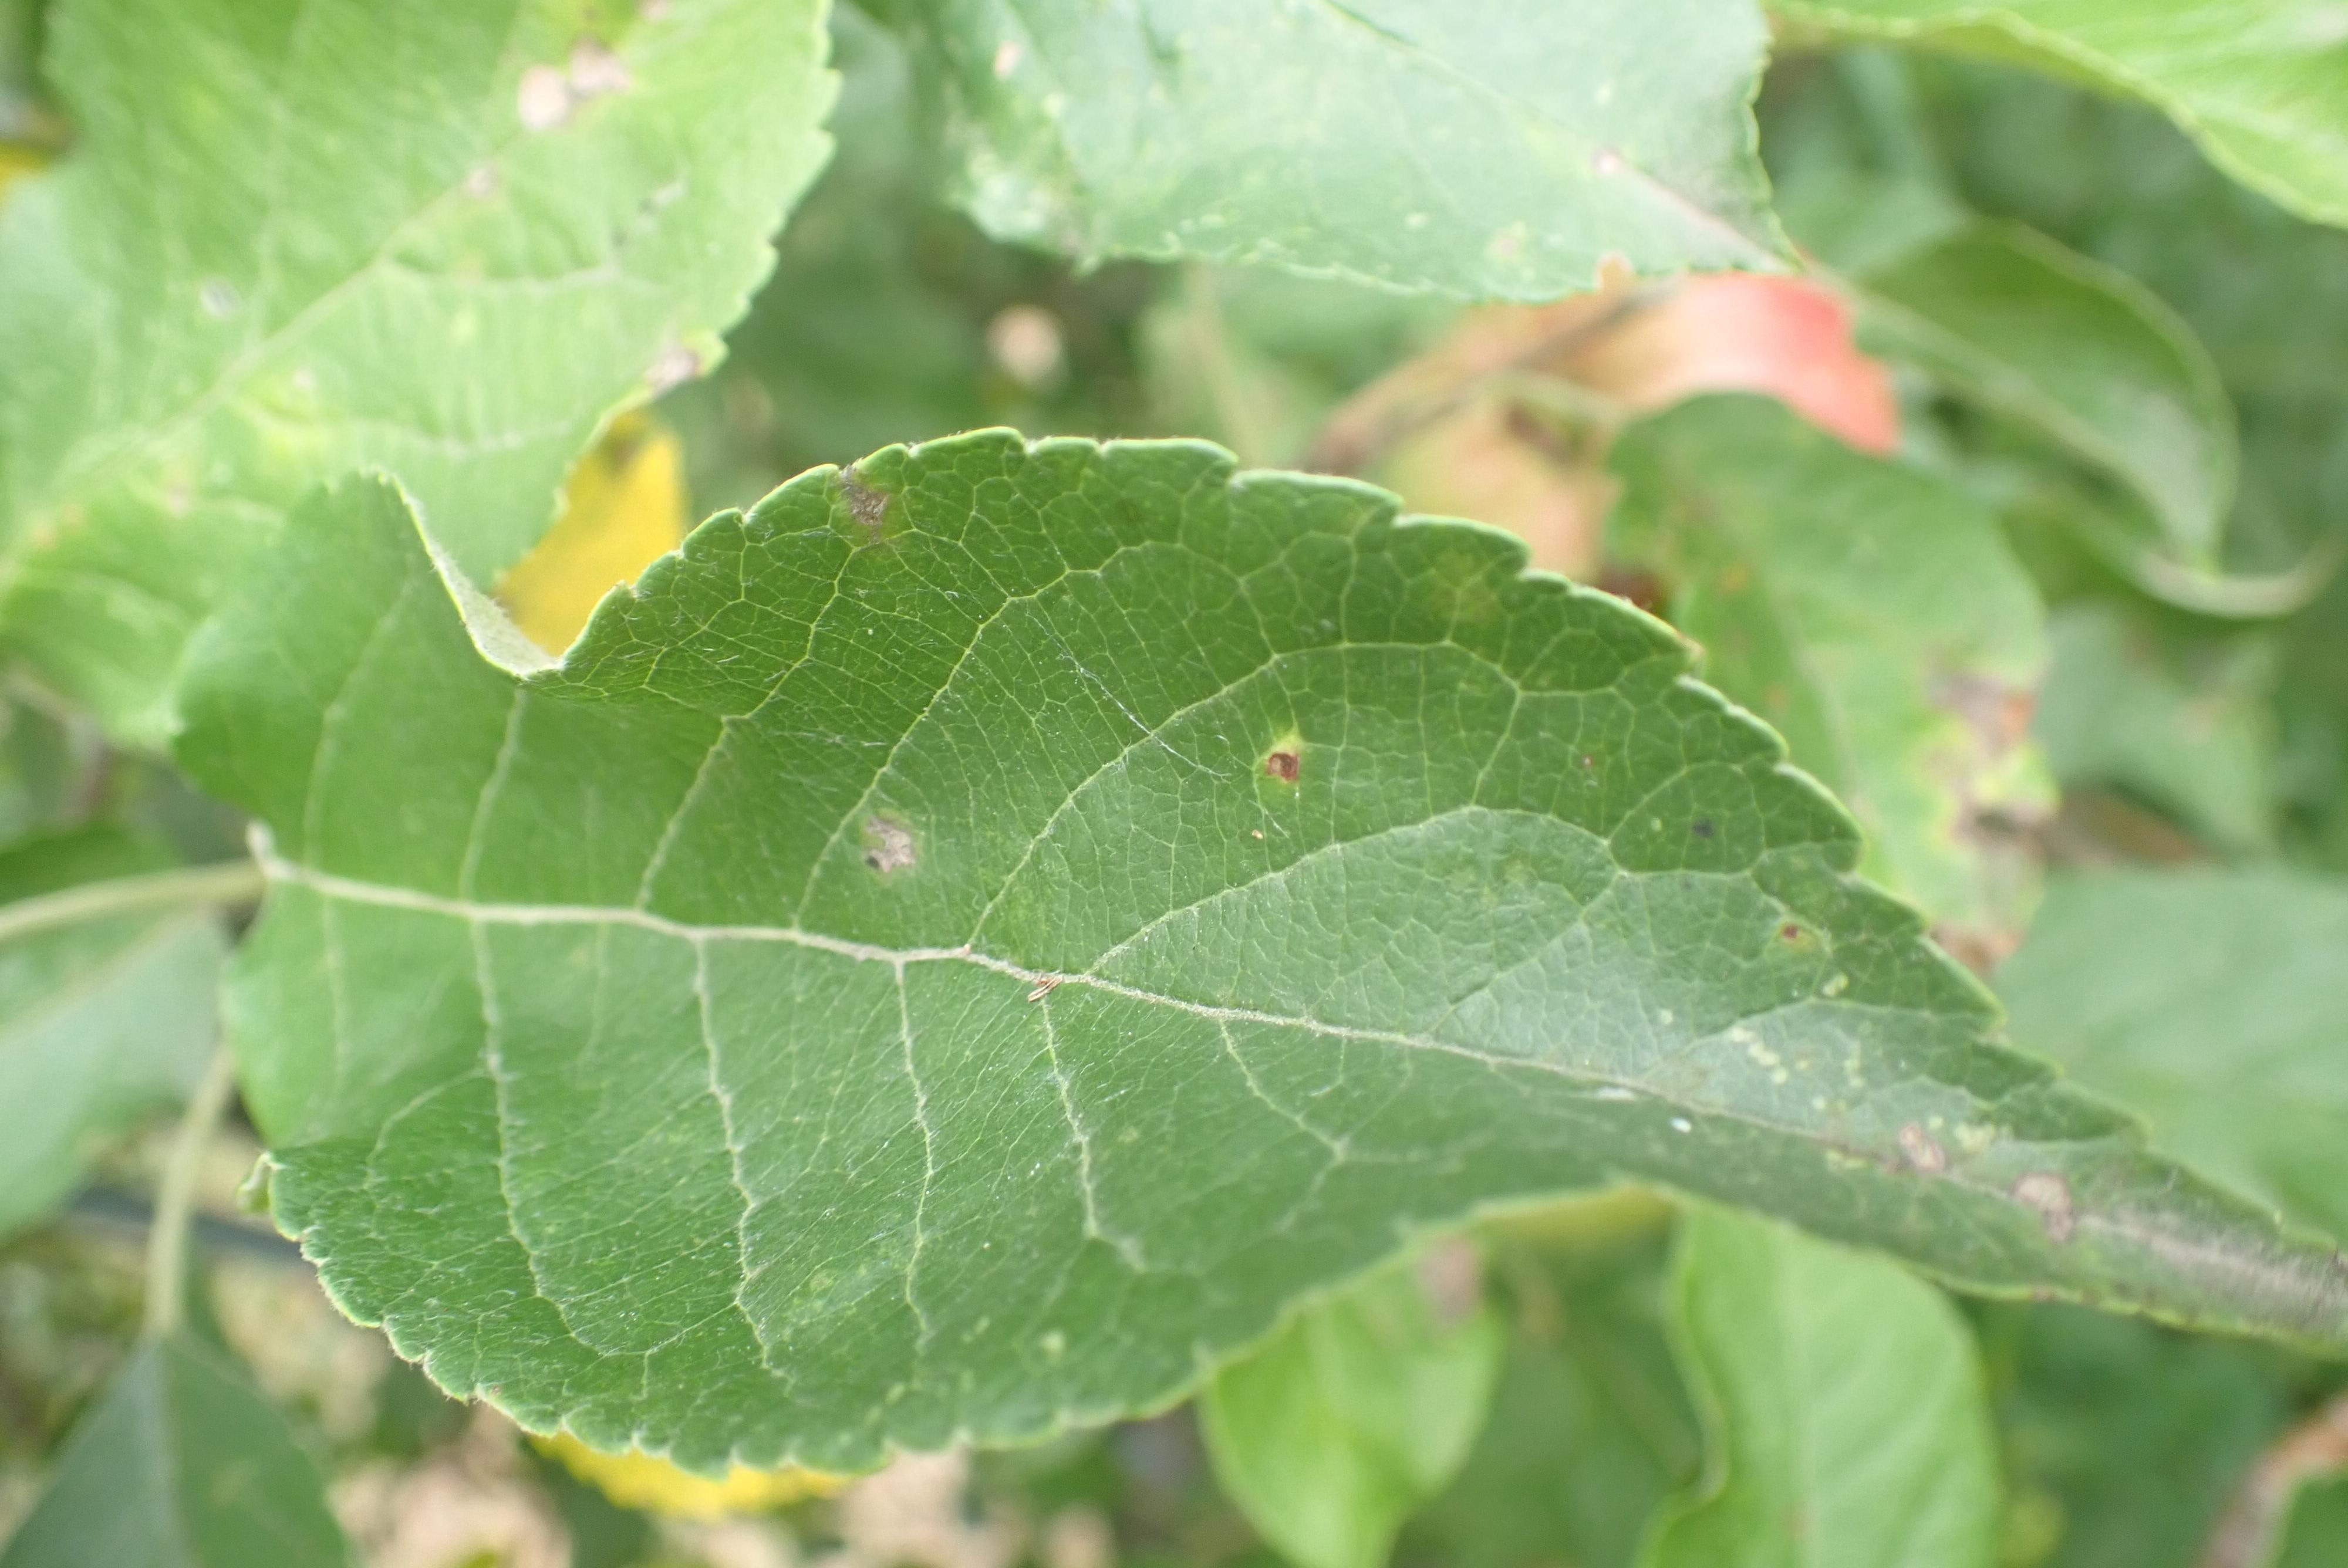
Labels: complex